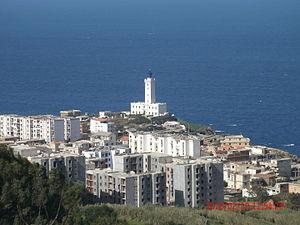
Le phare de Cap Caxine vu de la forêt de Baïnem
Le phare de Cap Caxine est un phare d' atterrissage situé à environ 2 km de l'entrée Ouest de la baie d'Alger.